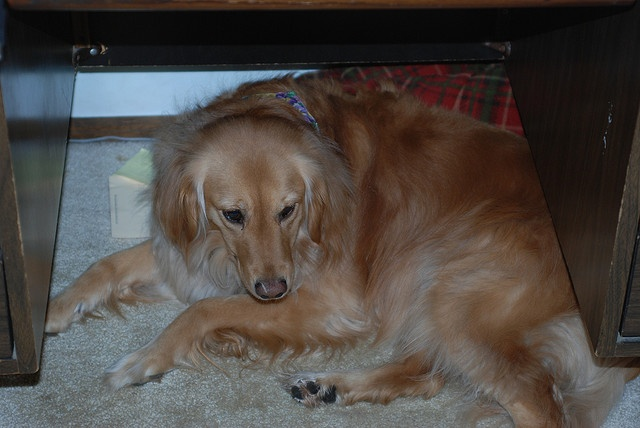
A large brown dog laying on top of a carpet.
A dog is laying on the floor under a desk.
Dog lying under enclosed wooden furniture on carpet.
A golden retriever dog curled up and laying beneath a desk.
A long haired dog is laying down on the floor.